Sébastien Bassong

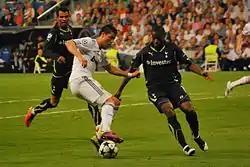
Bassong about to challenge Real Madrid's Cristiano Ronaldo from the ball in the UEFA Champions League match in 2011.

On 6 August 2009, it was confirmed he had passed a medical at Spurs signing a five-year deal and completed an £8 million move to the North London club that same day. Newcastle United previously rejected a £10 million from Tottenham Hotspur for him.